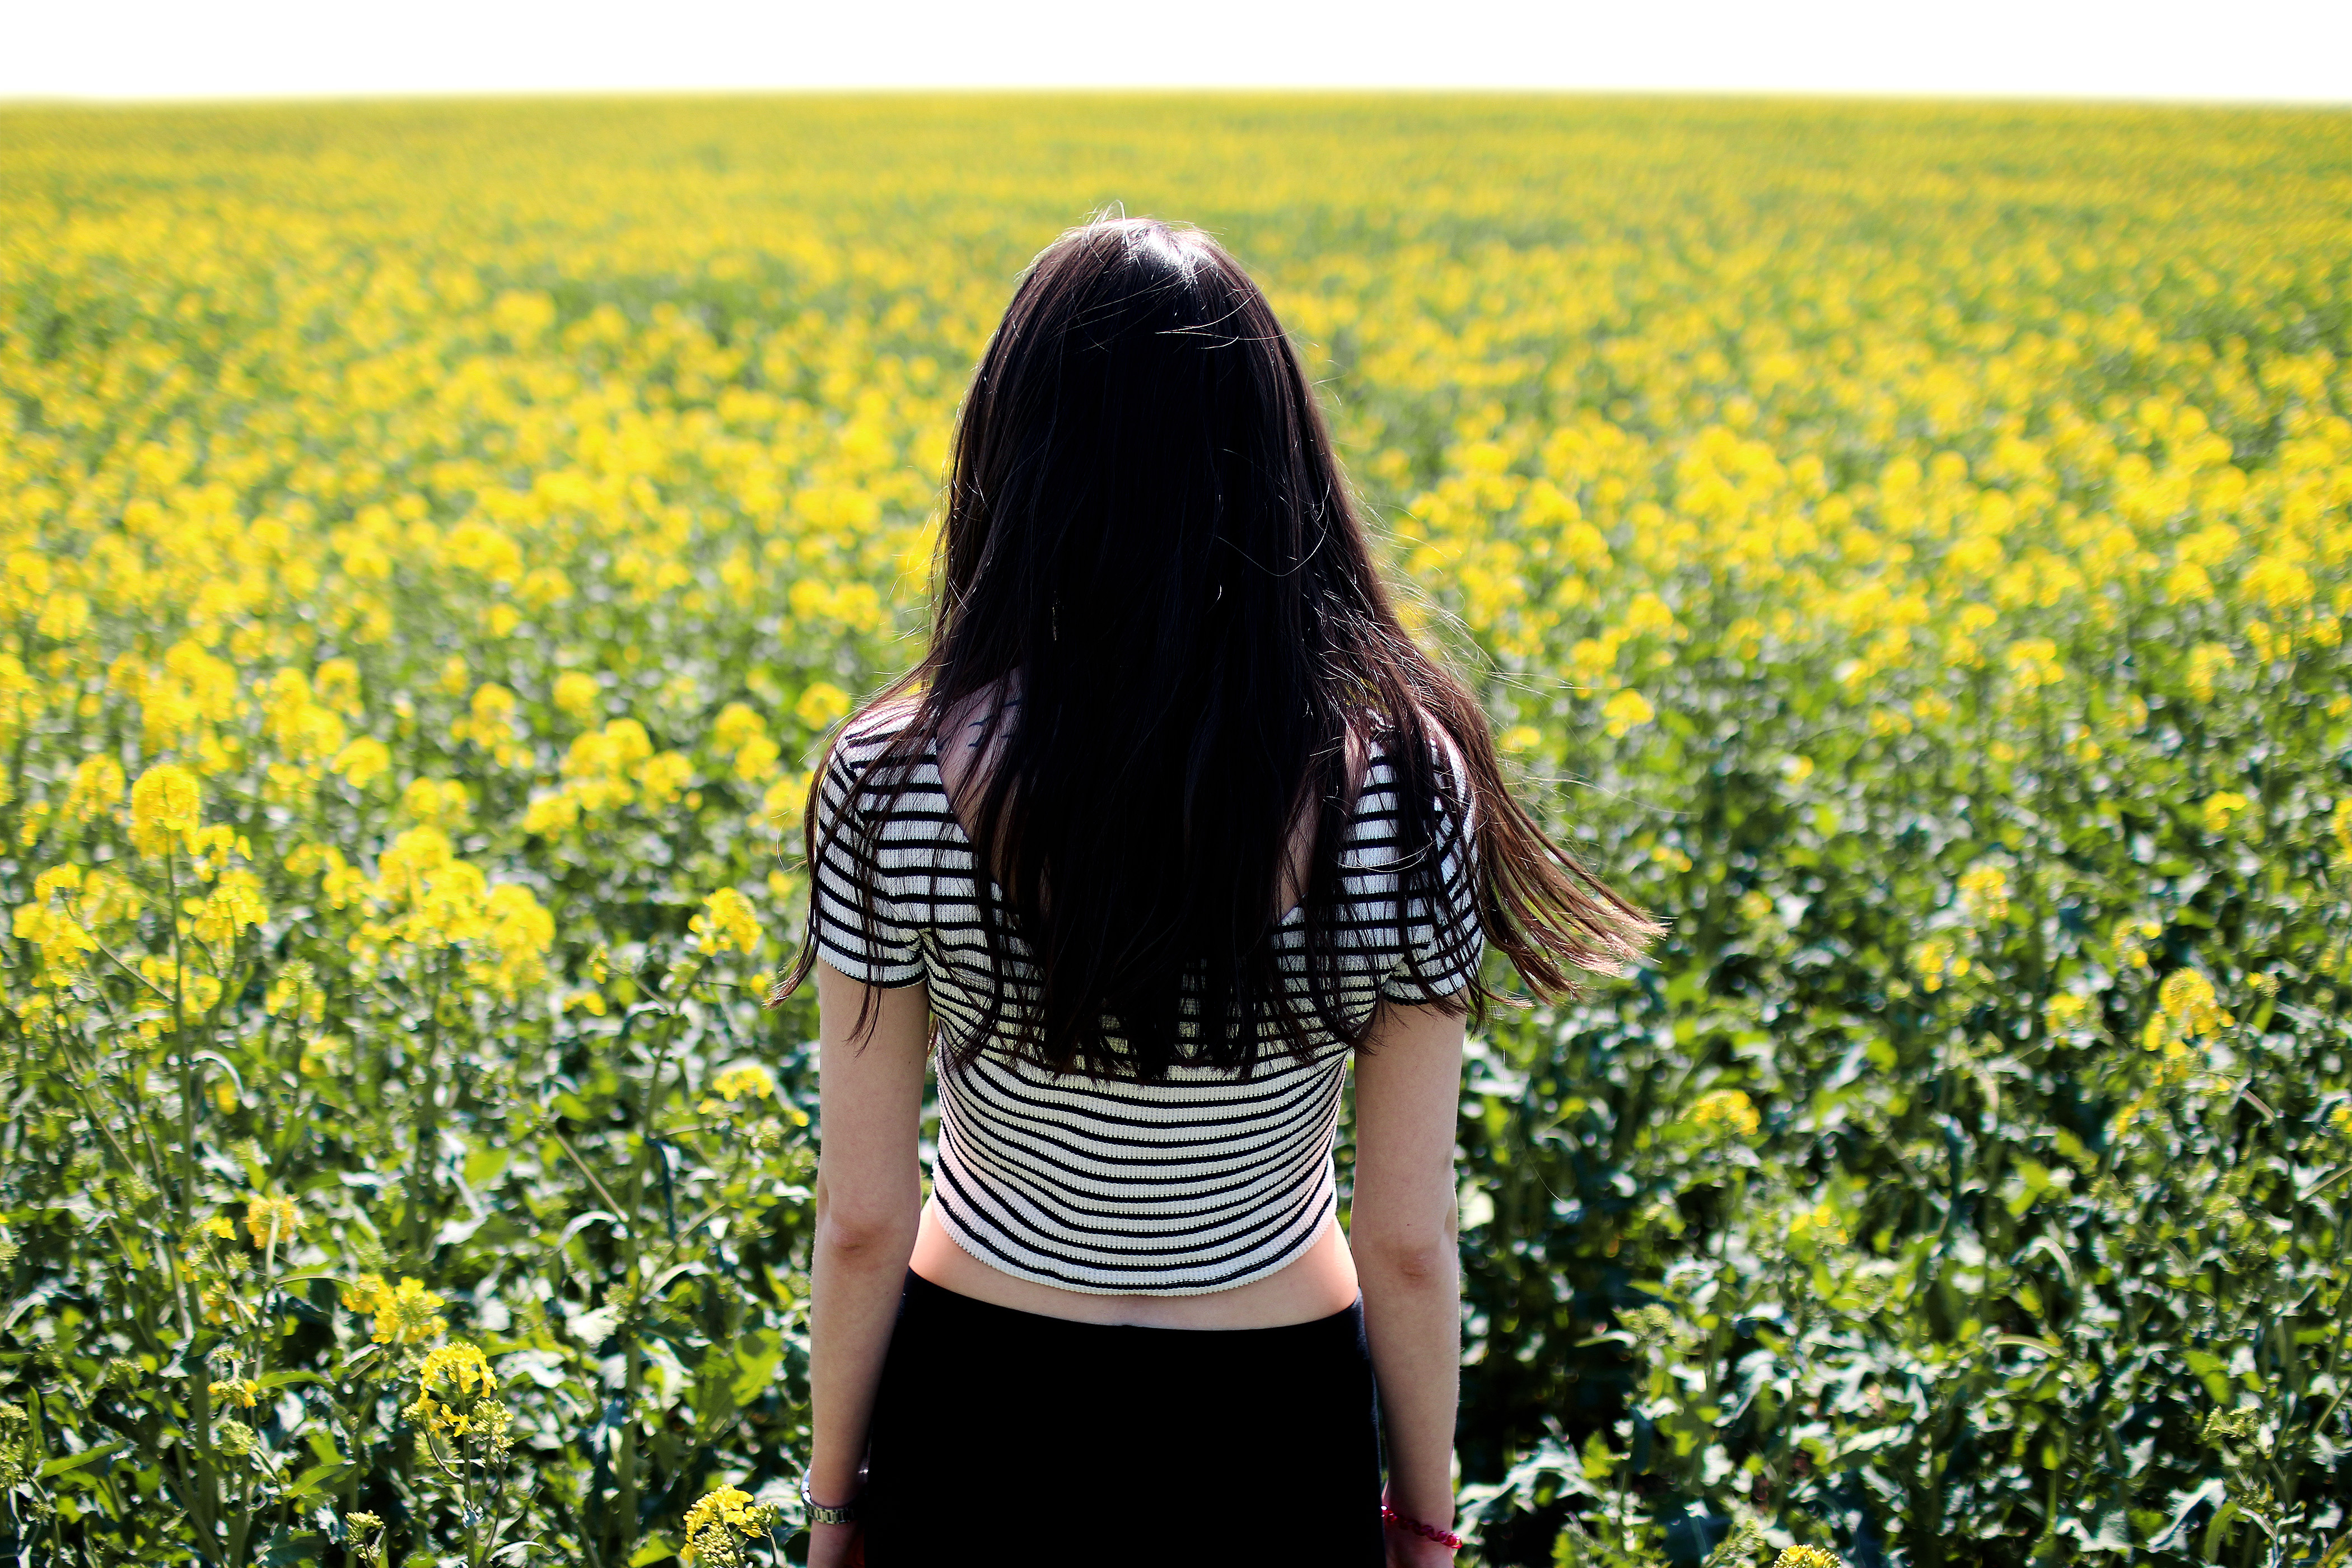
grass, person, plant, woman, field, lawn, meadow, flower, female, produce, yellow, agriculture, rapeseed, sunflower, plants, canola, brassica, flowering plant, daisy family, grass family, land plant, mustard plant